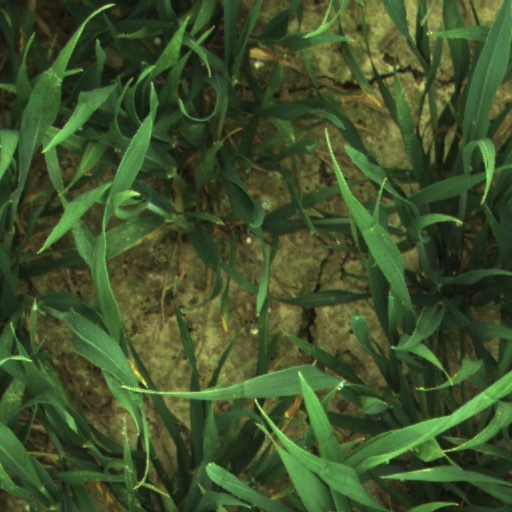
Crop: wheat